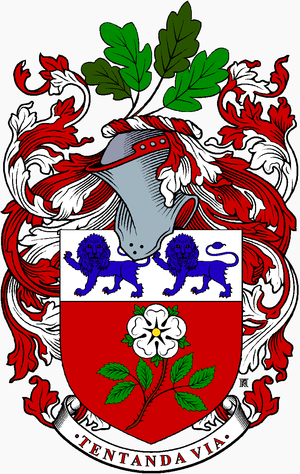
Toronto est la ville la plus peuplée du Canada et la capitale de la province de l'Ontario. Elle se situe dans le Sud-Est du Canada, sur la rive nord-ouest du lac Ontario. Selon le recensement de 2016, Toronto compte plus de 2,7 millions d'habitants, faisant d'elle la quatrième ville la plus peuplée en Amérique du Nord. Son aire métropolitaine compte 5,9 millions d'habitants, et la mégalopole du Golden Horseshoe, dont elle est le cœur, plus de 8,7 millions d'habitants en 2011, soit le quart de la population canadienne. Ville mondiale, Toronto est le centre bancaire, financier, commercial et artistique du Canada anglophone, et l'une des villes les plus multiculturelles et cosmopolites au monde.